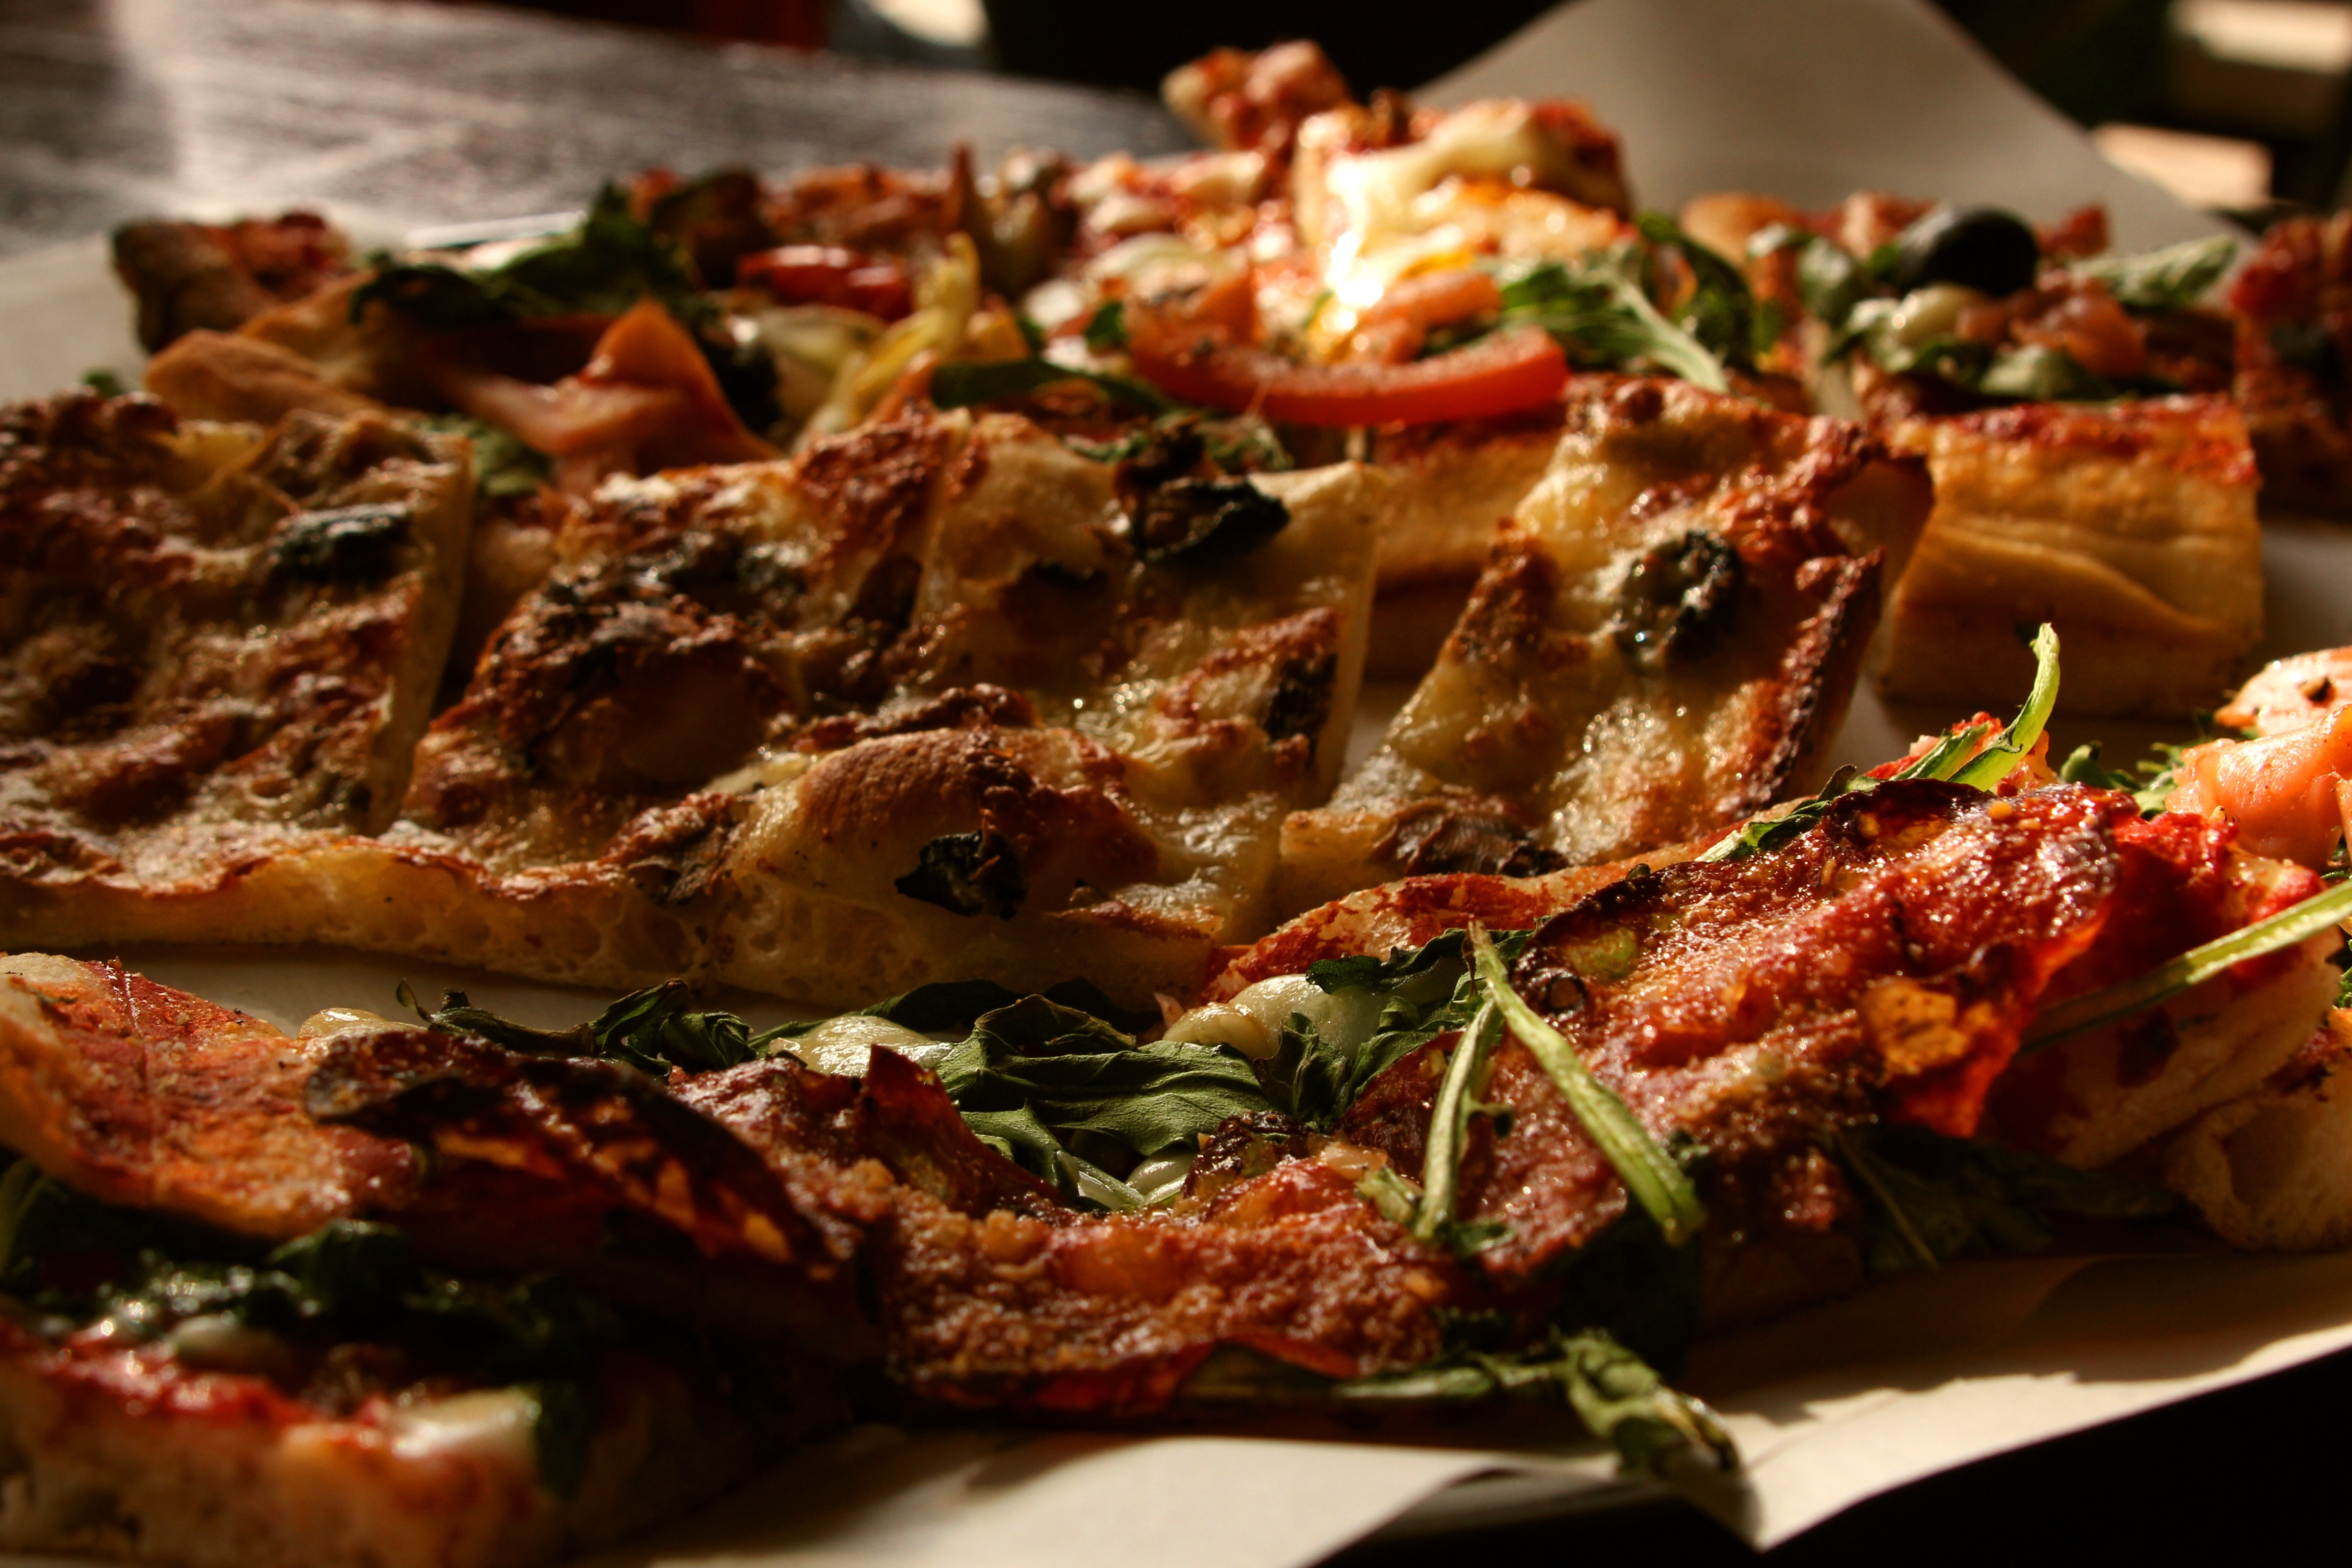
restaurant, dish, meal, food, produce, eat, meat, cuisine, pizza, frisch, italian, kebab, focaccia